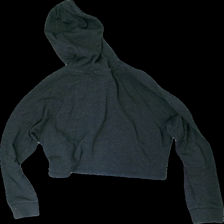
View: back
Type: Hoodie
Category: Ladies
Brand: H&M
Brand text on label: divided
Colors: Grey
Material: 61% cotton 39% polyester
Cut: Regular, Cropped
Size: S
Season: All
Price range: <50
Recommended usage: Reuse
Description: grå hoodie, lite nopprig